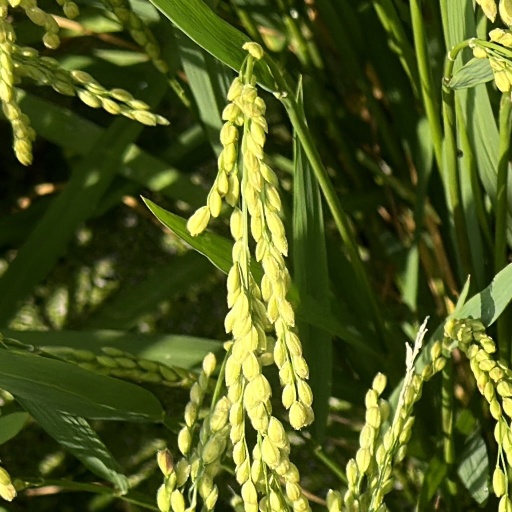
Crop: rice